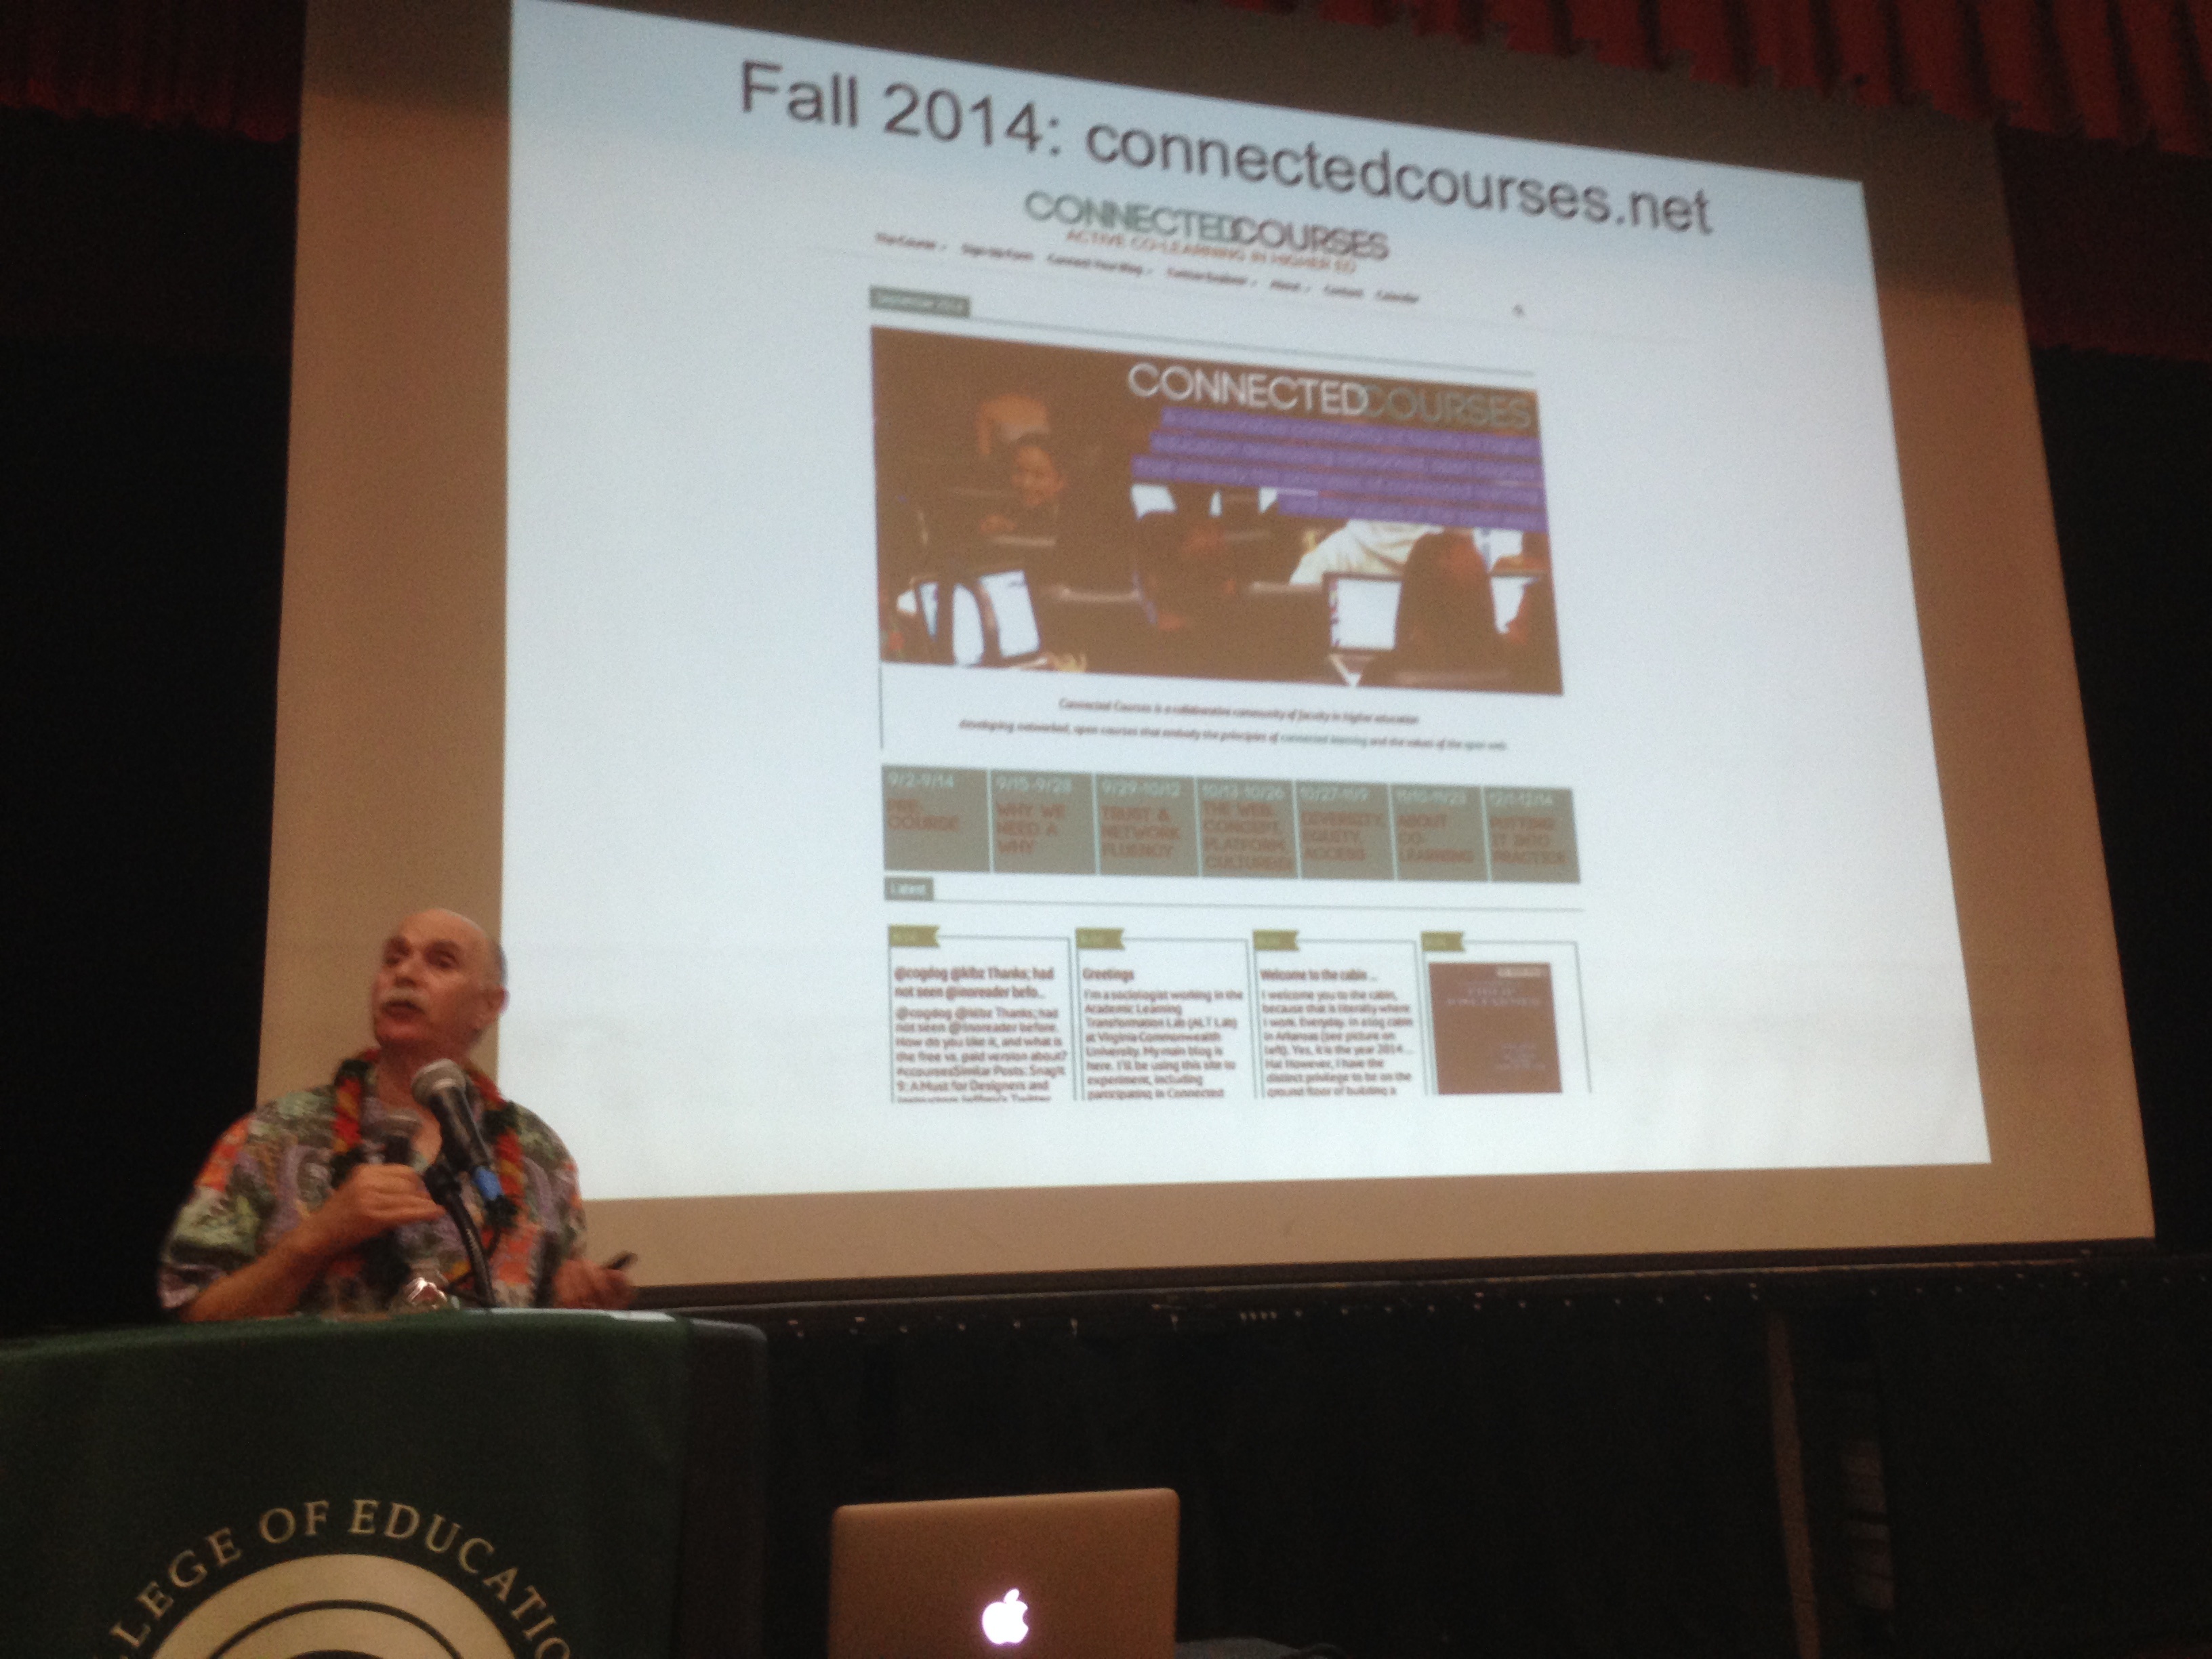
brand, design, tcc20th, presentation, convention, academic conference